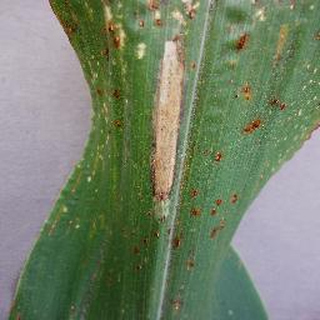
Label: corn_northern_leaf_blight